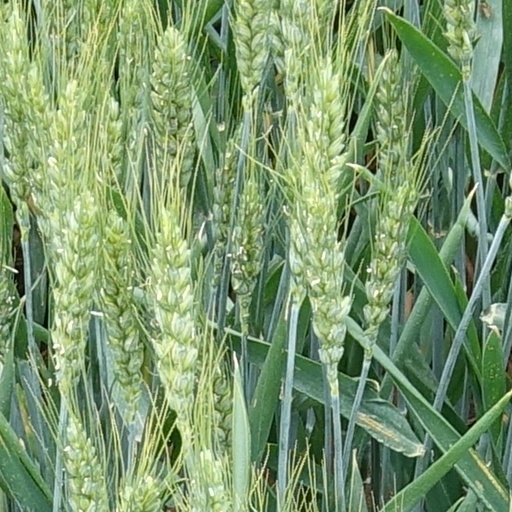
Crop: wheat